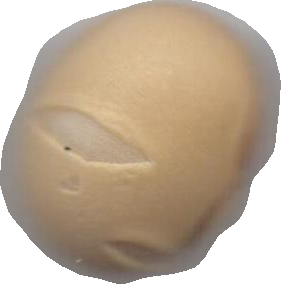
Variety: Dega